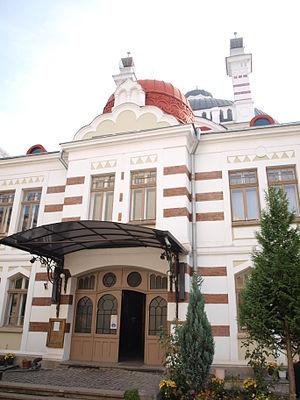
La synagogue de Sofia est la plus grande synagogue d'Europe du Sud-est et la troisième plus grande d'Europe.